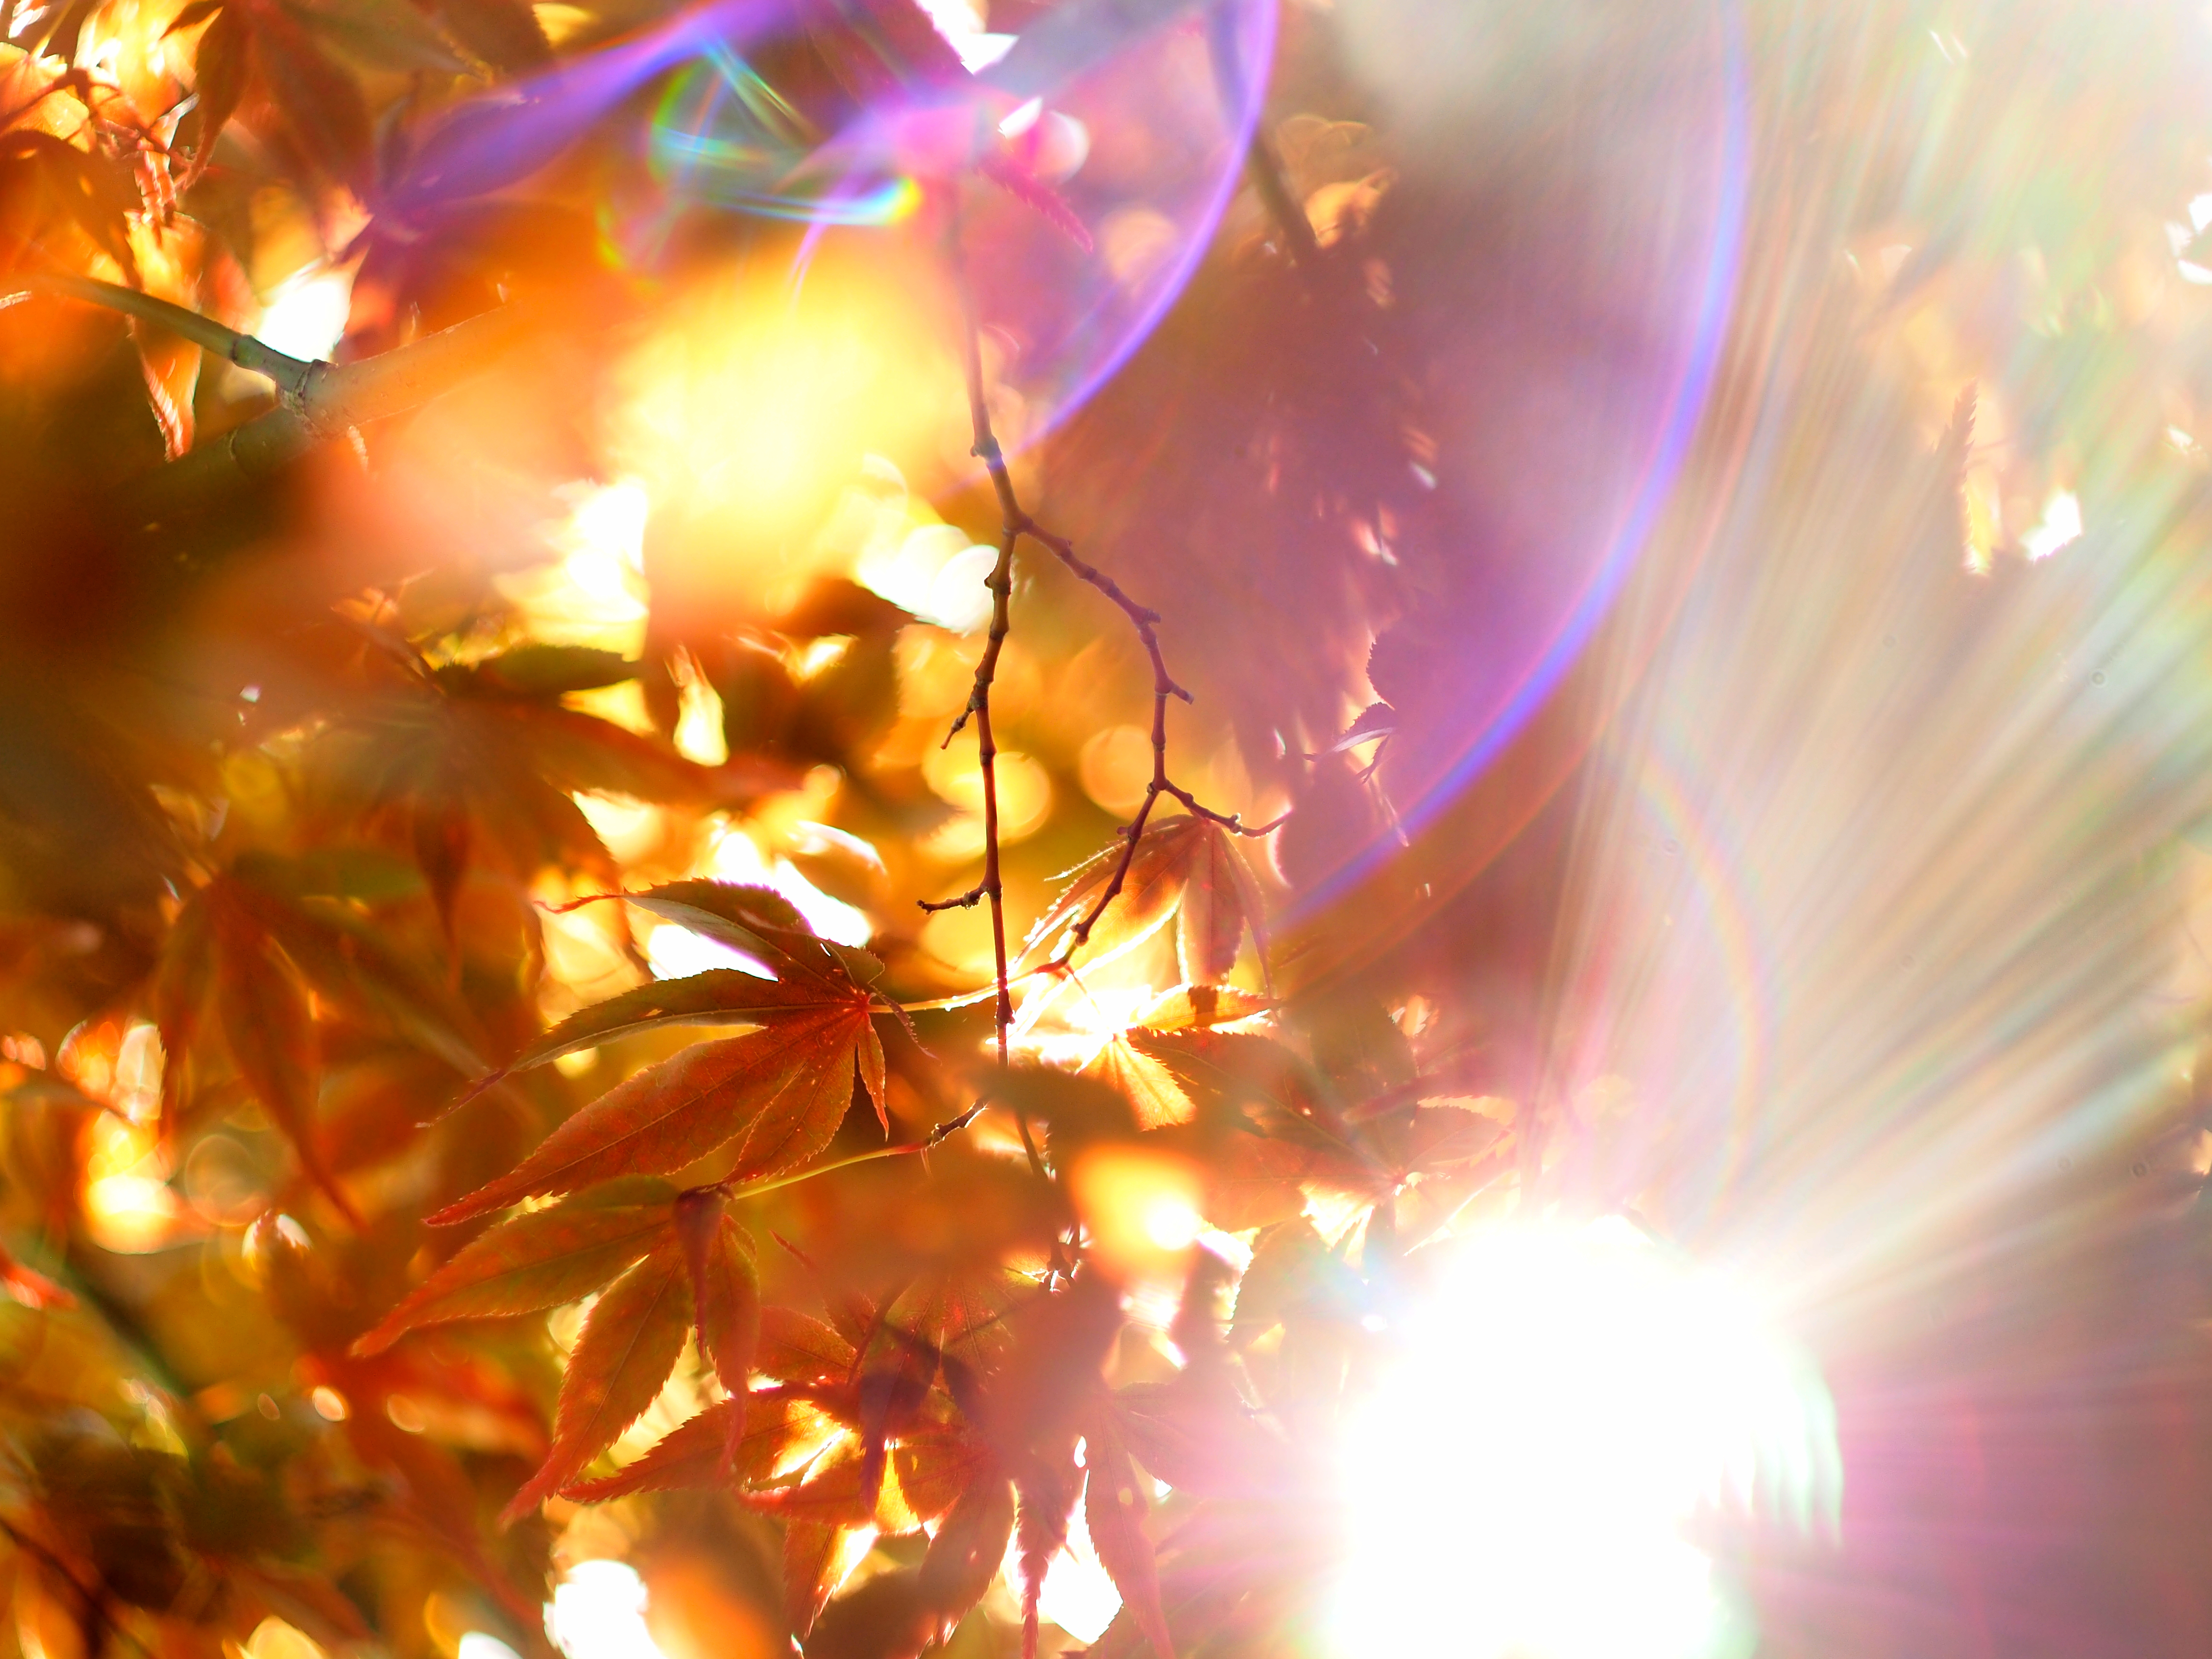
tree, light, bokeh, sunlight, flower, sparkler, color, maple, leaves, flare, lensflare, helios, helios442, mapleleaf, macro photography